Native Americans in German popular culture

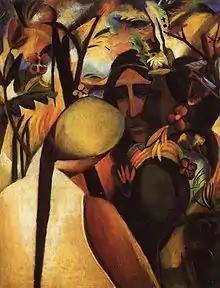
"Indianer" by August Macke

Since the 18th century, Native Americans have been a topic of fascination in German culture, inspiring literature, art, film and historical reenactment, as well as influencing German ideas and attitudes towards environmentalism. Hartmut Lutz coined the term Indianthusiasm for this phenomenon.